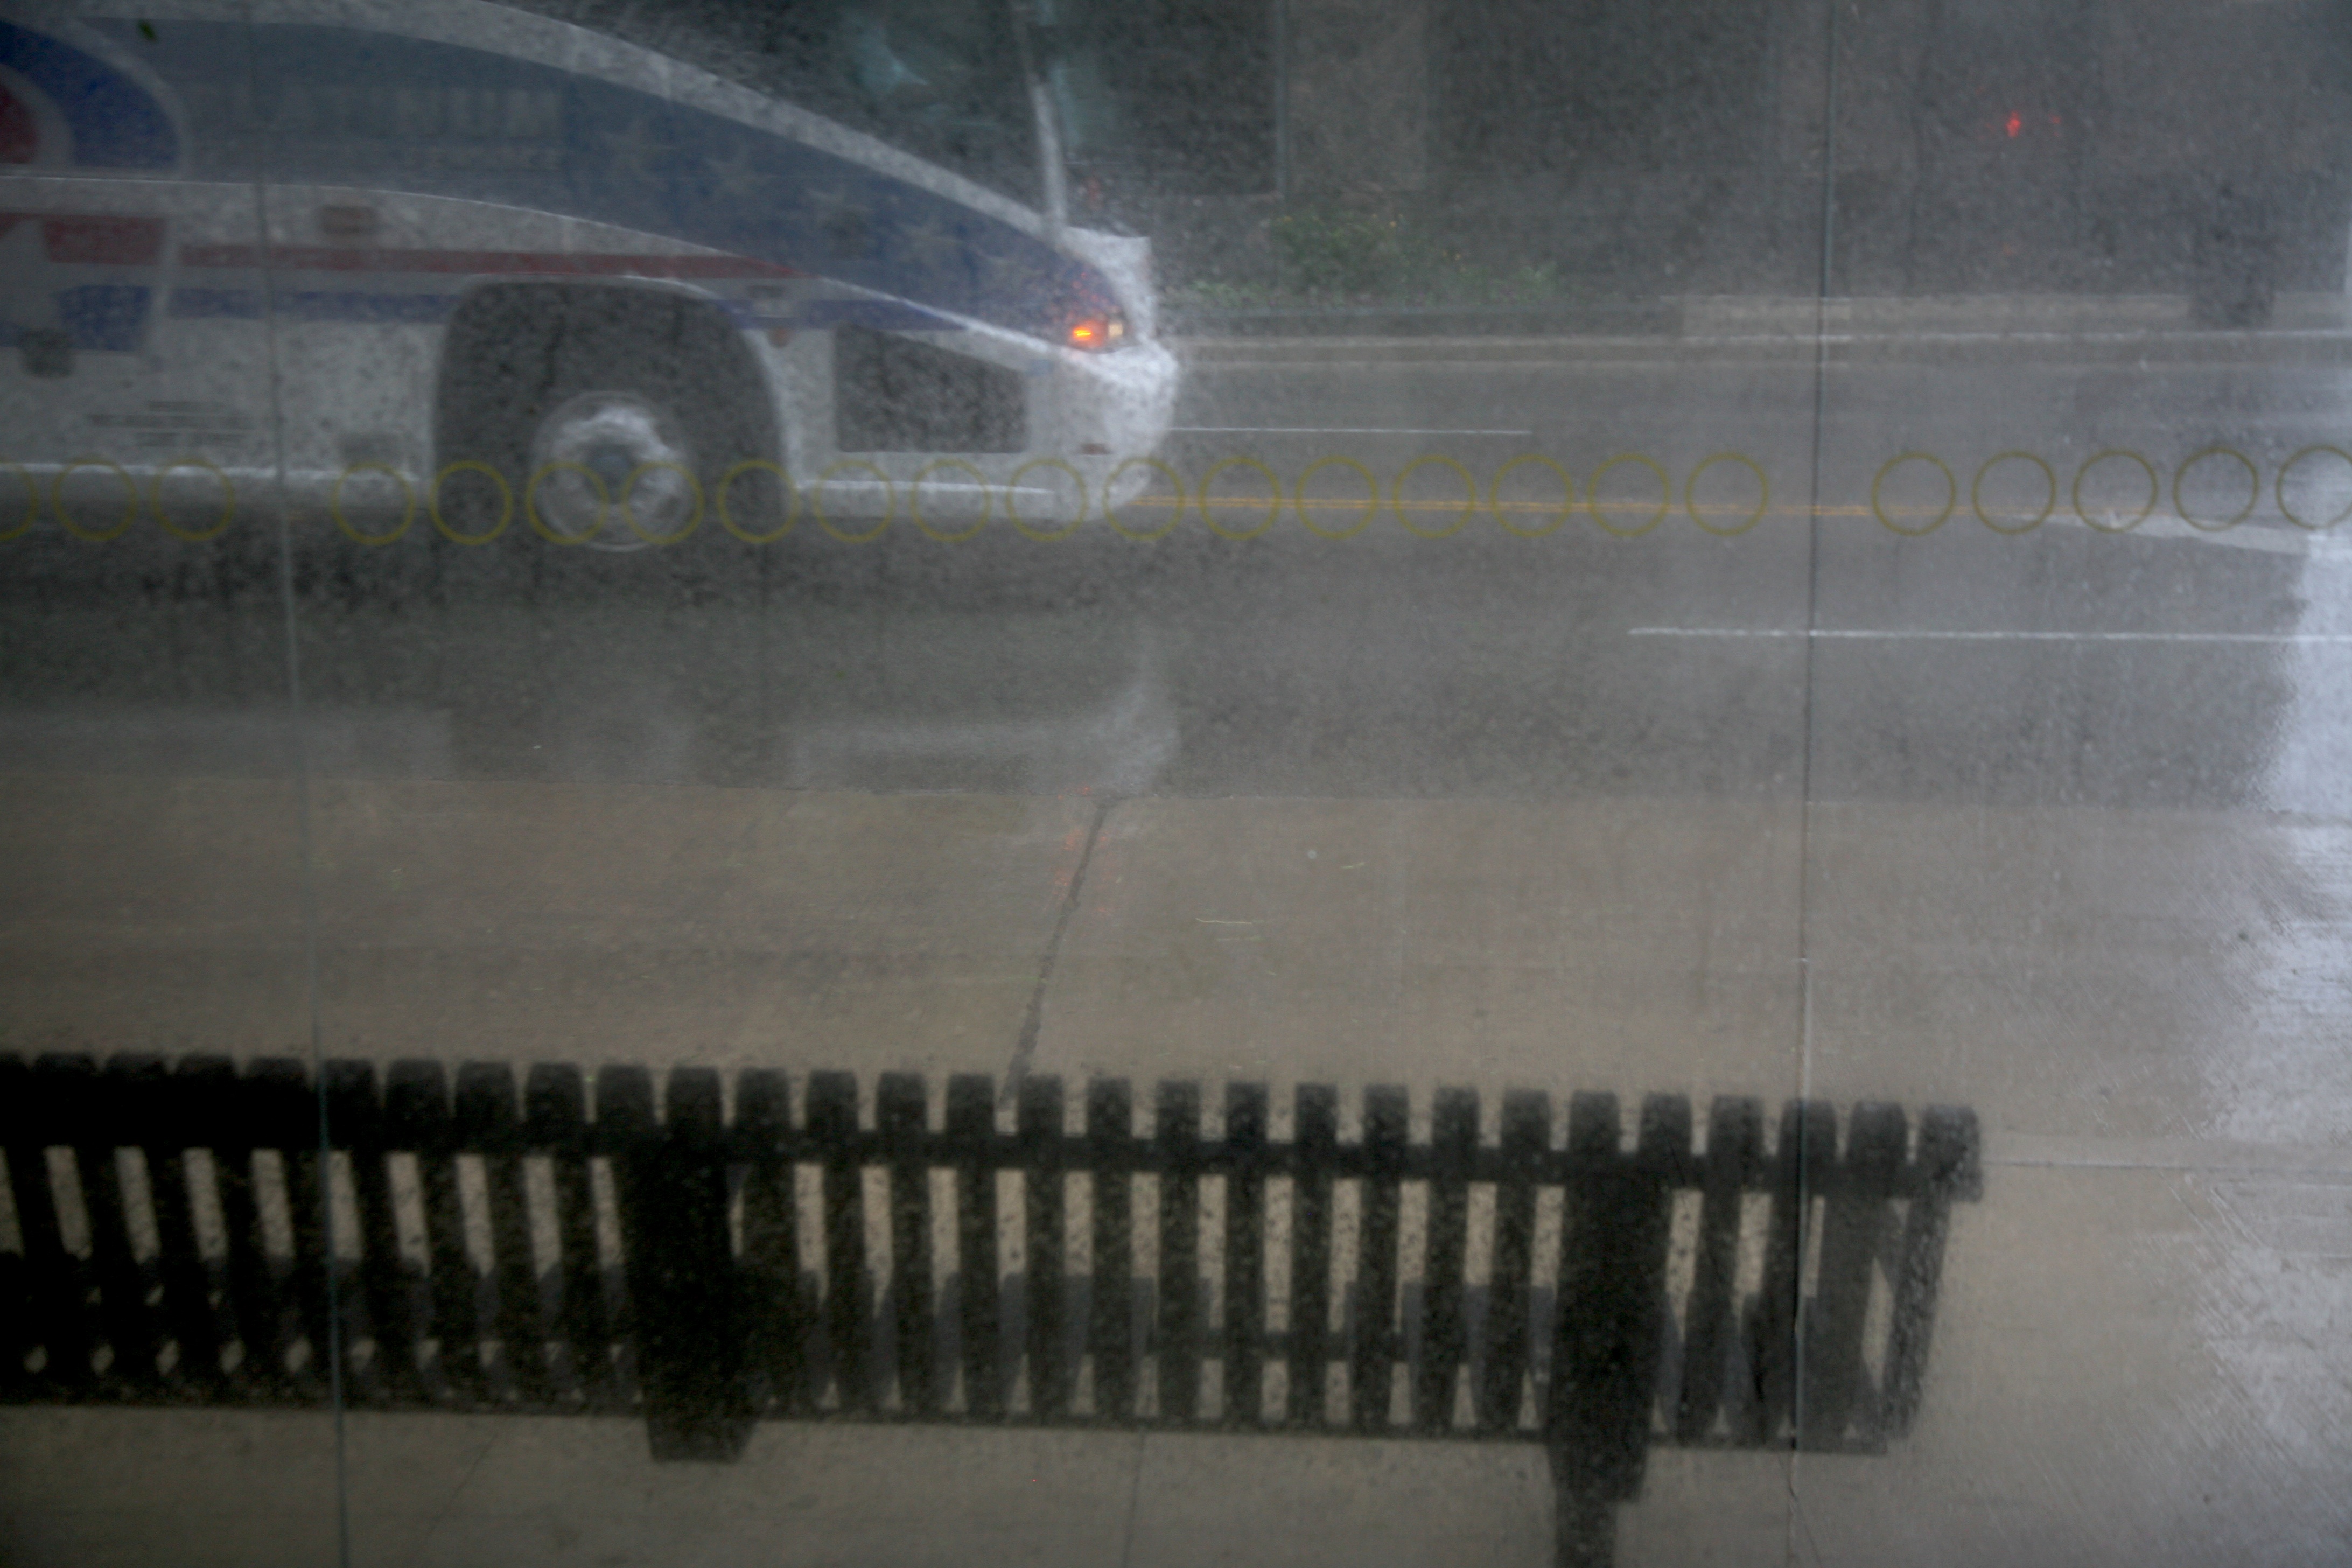
snow, rain, weather, busstop, pluie, cts, wisconsin, milwaukee, countytransitsystem, warteh uschen, busshelters, abrisdebus, automotive exterior